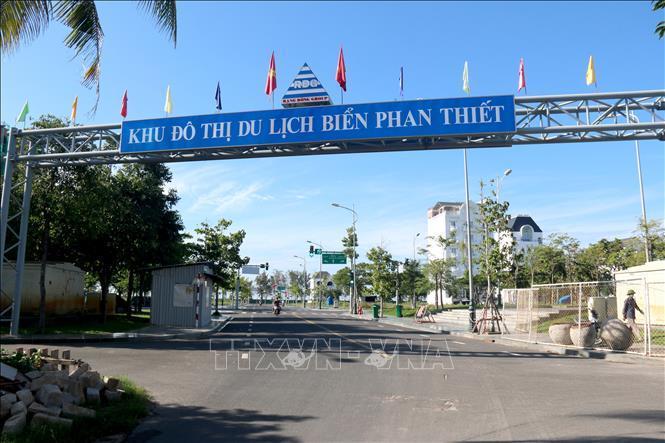
không có chiếc ô tô nào xuất hiện ở trên đường